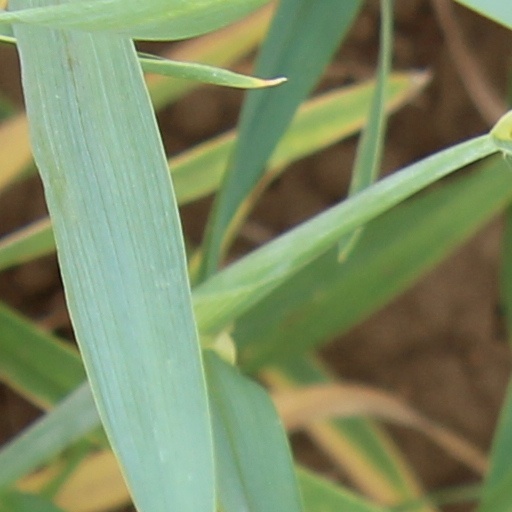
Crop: wheat